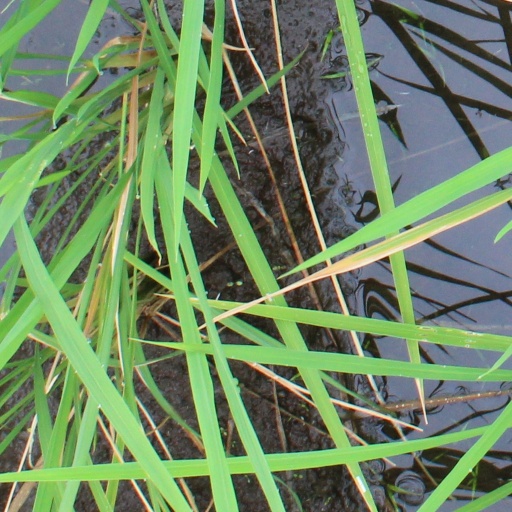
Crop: rice